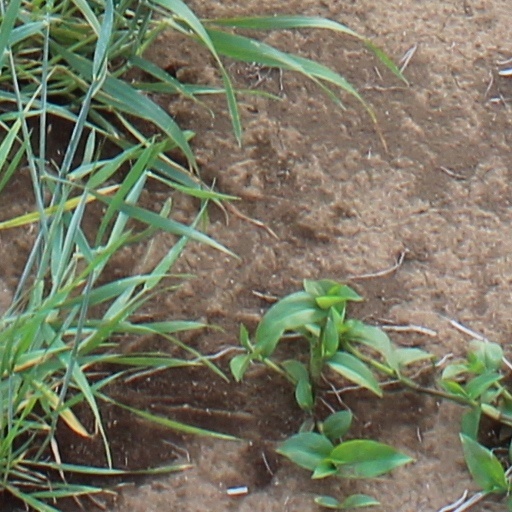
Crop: wheat